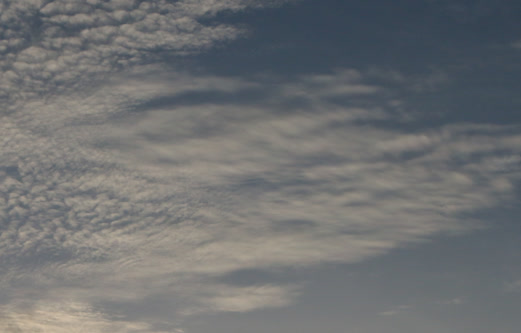
Cloud type: Altocumulus